Sadik 2

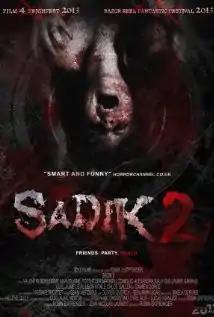
Theatrical poster

Sadik 2 is a 2013 French horror film that was directed by Robin Entreinger. The film had its world premiere on 23 August 2013 at the London FrightFest Film Festival and centers upon a group of friends that finds themselves hunted by a sadistic killer.